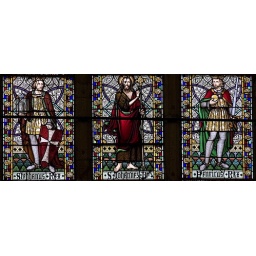
Stained glass in the Chapel at the Royal Hospital Kilmainham in Dublin, home of the Museum of Modern art.